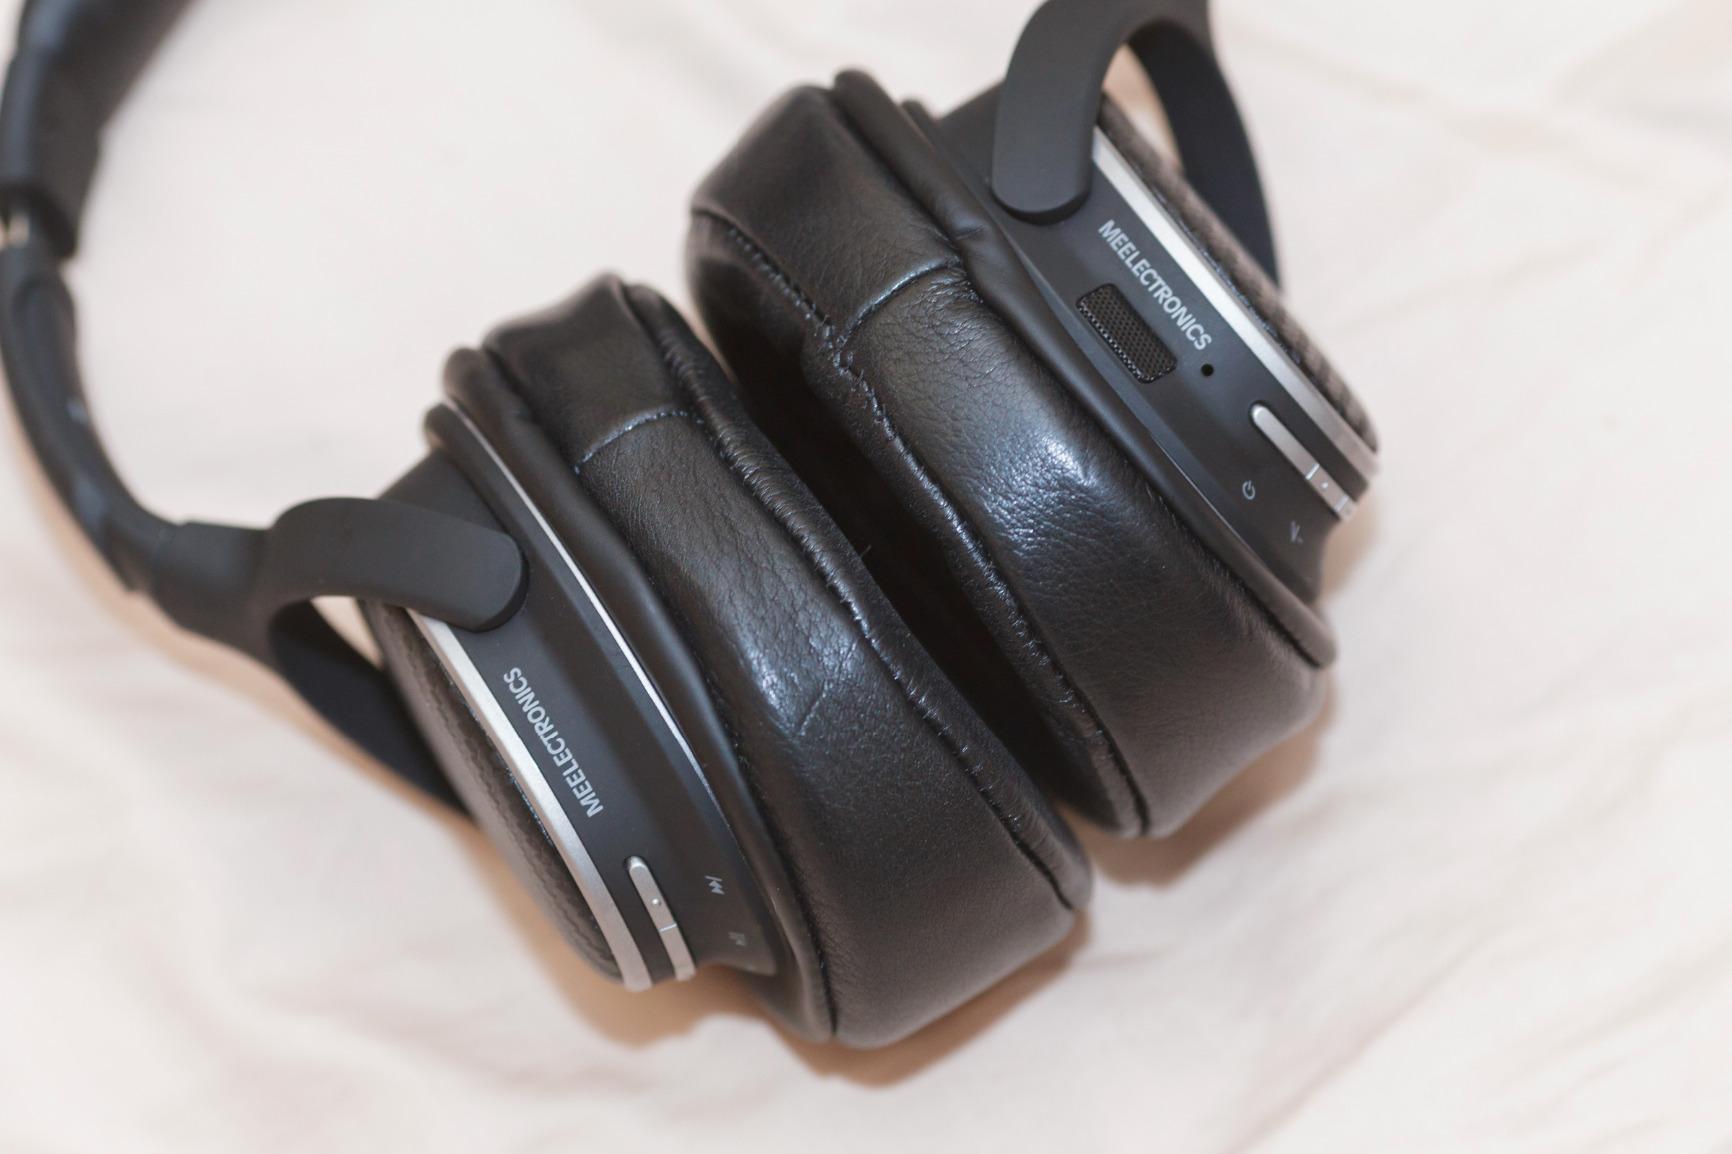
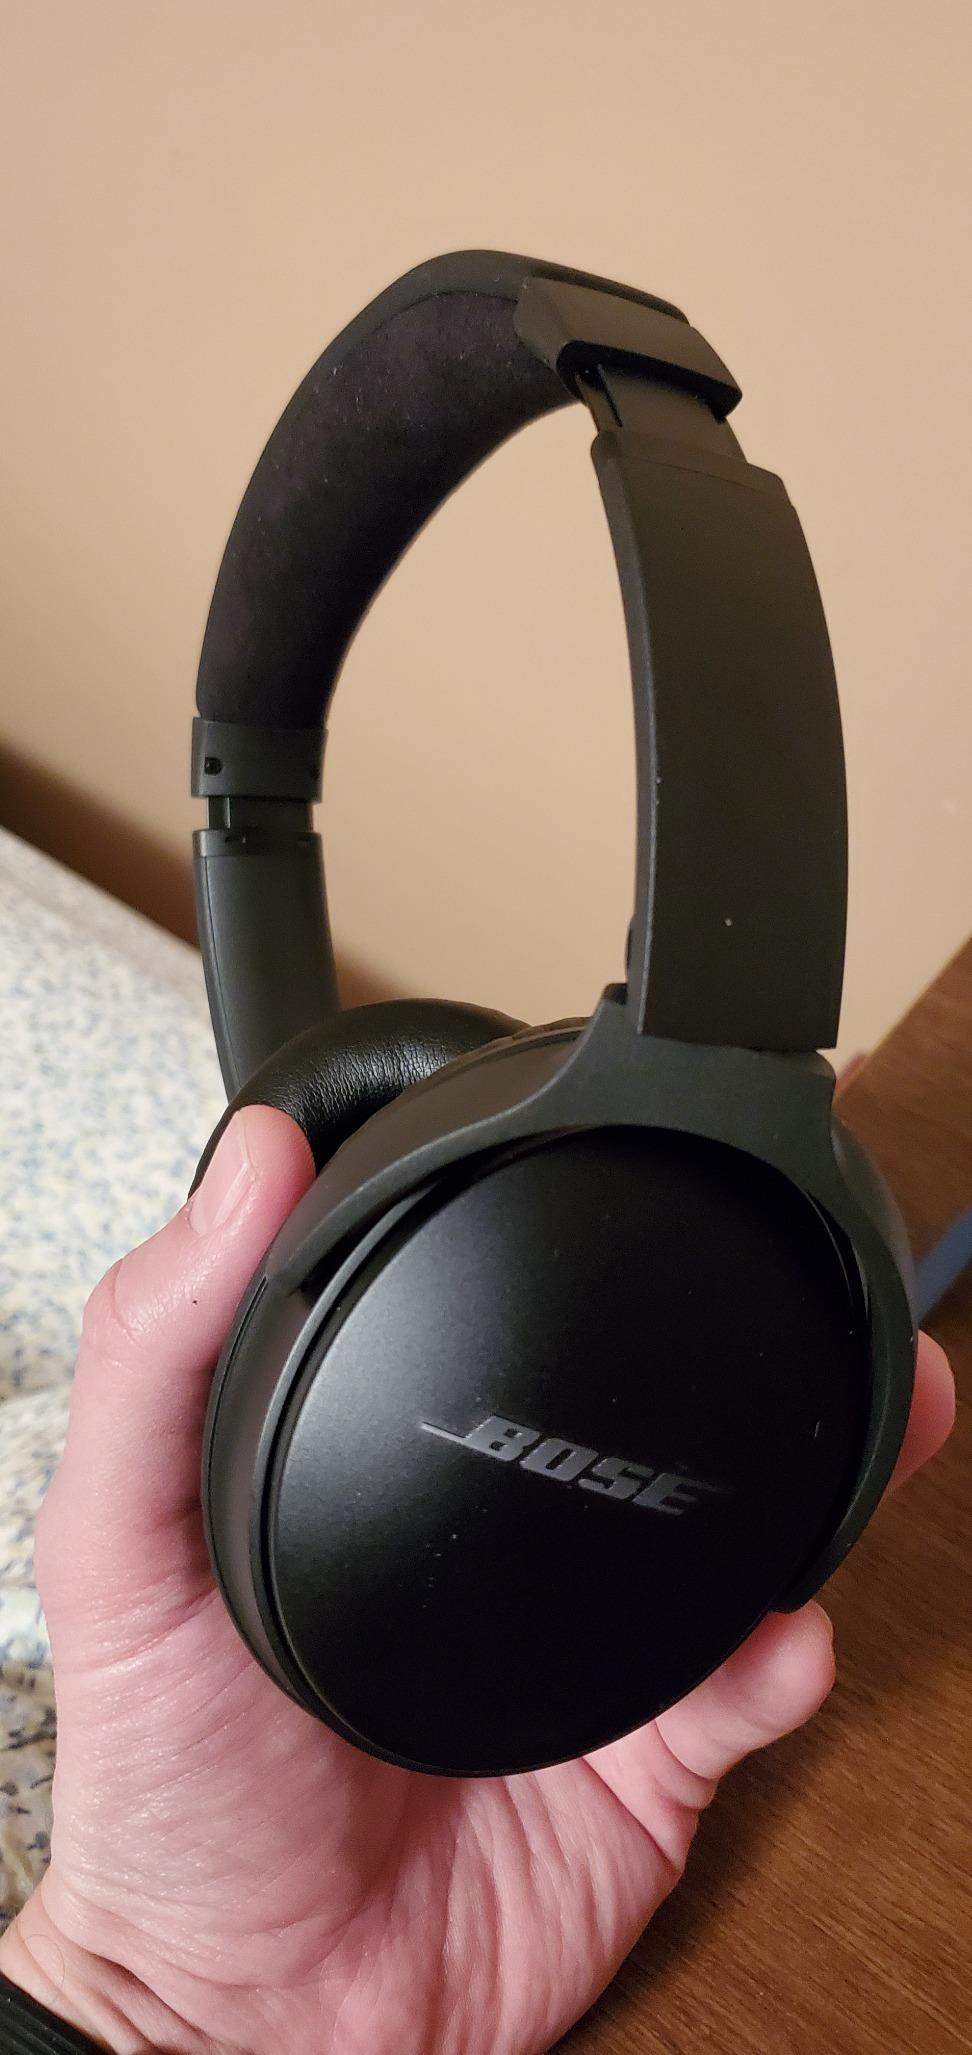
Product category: headphones
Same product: no